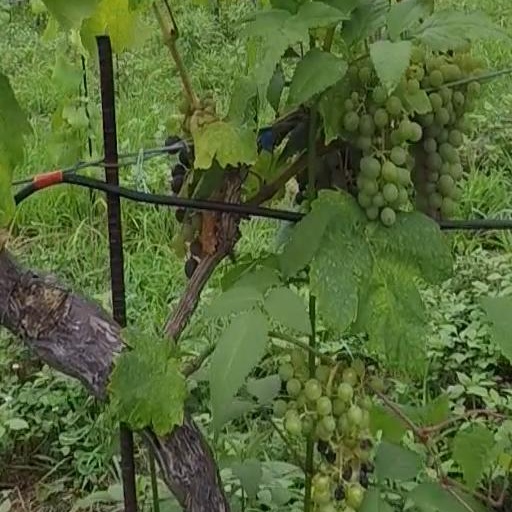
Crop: grape